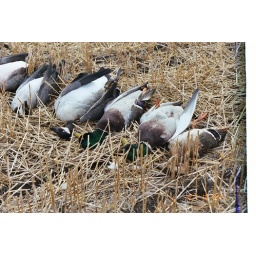
nd2004 green beans in the field